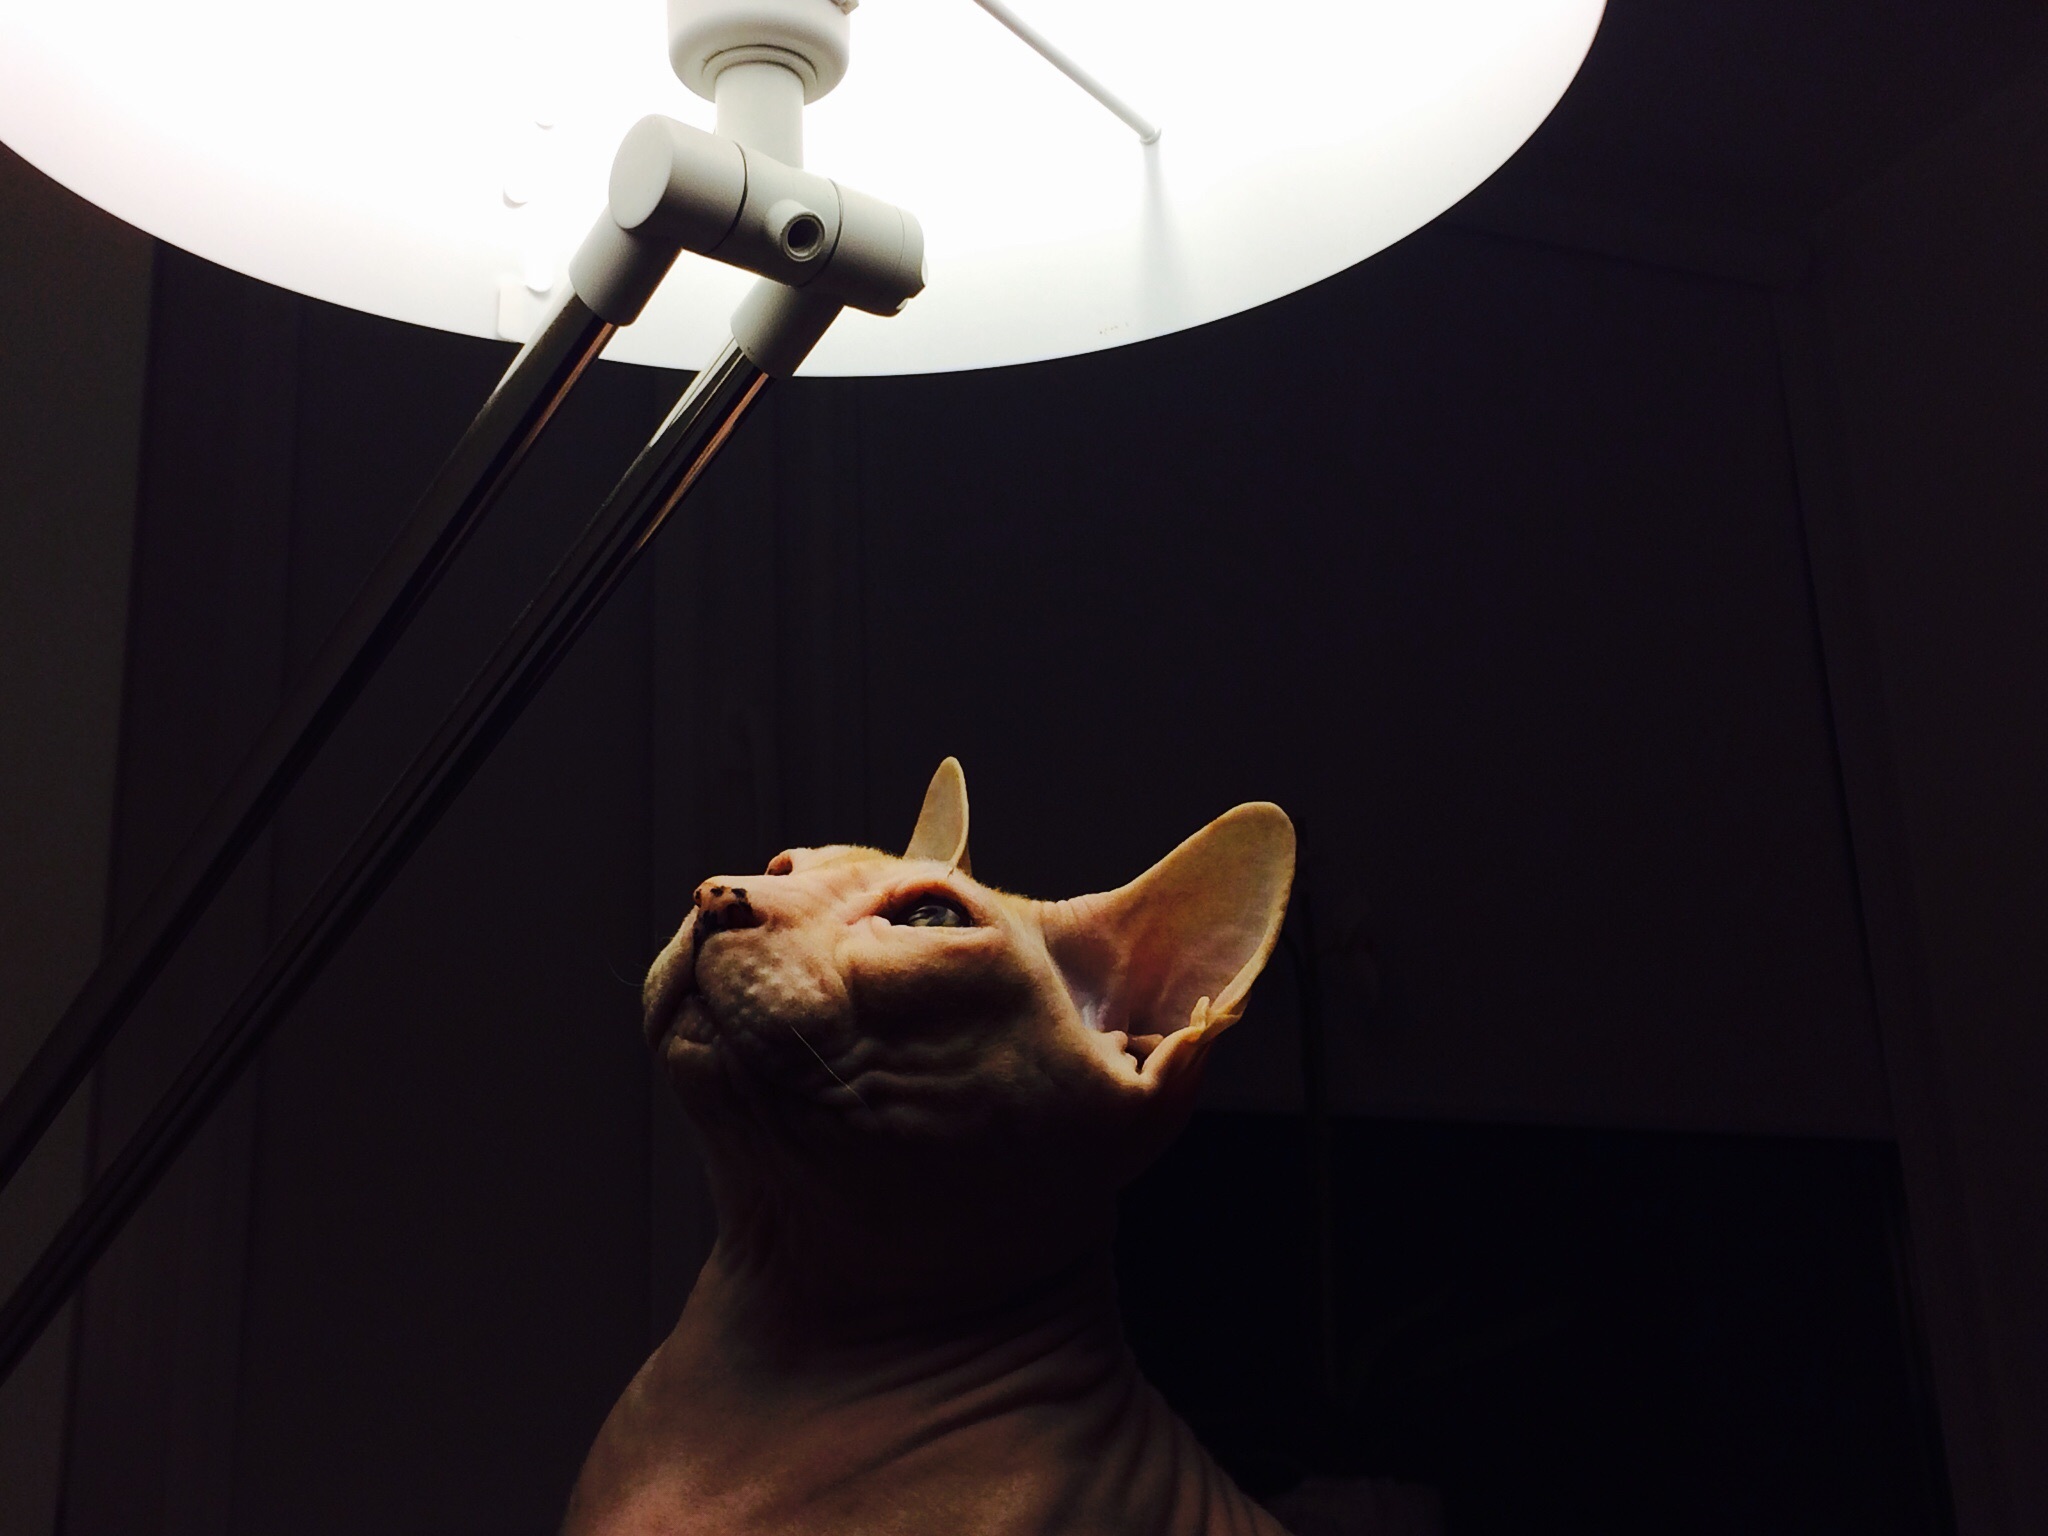
light, animal, pet, kitten, cat, darkness, lighting, friend, small to medium sized cats, cat like mammal